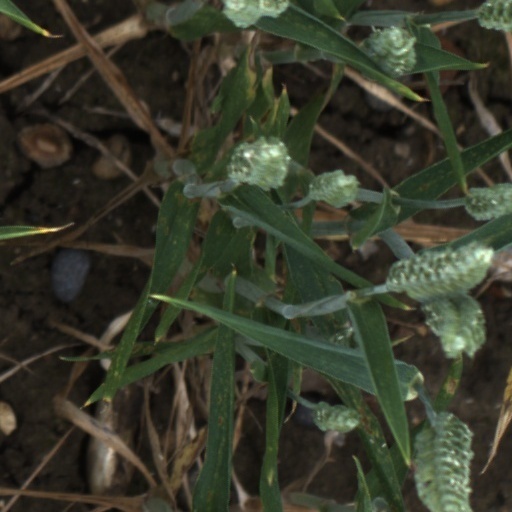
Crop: wheat